Alfredo Bini

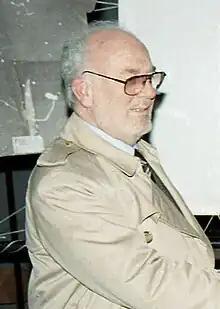
Bini in 1997

Alfredo Bini (12 December 1926 – 16 October 2010) was an Italian film producer. He produced 32 films between 1958 and 1979. He was born in Livorno, Italy.